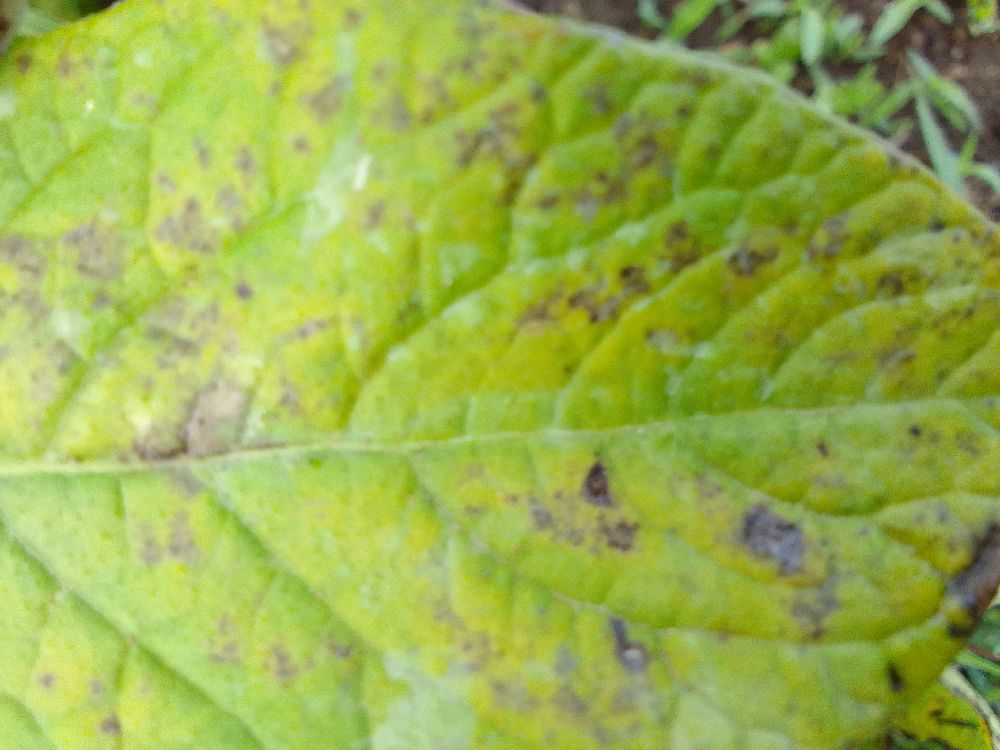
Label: Early blight